Impact of the COVID-19 pandemic on prisons

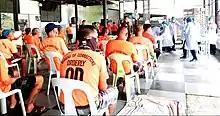
Detainees at the New Bilibid Prison in Muntinlupa getting tested for COVID-19.

Prisoners has been released to mitigate the spread of COVID-19 in prisons in the Philippines. As of July 22, 21,858 prisoners from 470 jail facilities managed by the country's Bureau of Jail Management and Penology has been released. At least a thousand prisoners and jail staff have contracted COVID-19.